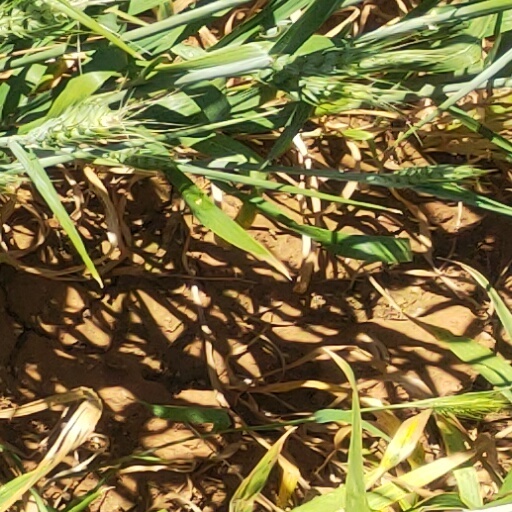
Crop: wheat